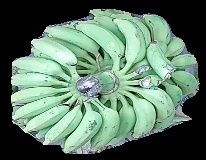
Variety: elakki-bale
Grade: grade1